Thomas Zigal

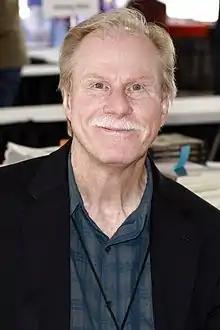
Zigal at the 2019 Texas Book Festival

Zigal was born in Galveston, Texas. He grew up in Texas City. He attended high school in Lafayette, Louisiana and lived in New Orleans for four years in the 1980s and 1990s. Zigal was a victim of Hurricane Carla, which destroyed the family home in Texas City when he was a child.